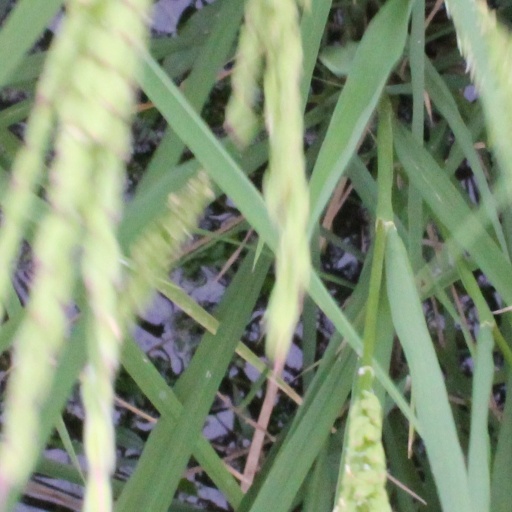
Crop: rice